Russet-crowned motmot

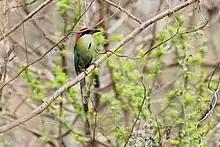
The front of a perched russet-crowned motmot

The russet-crowned motmot produces a low "krrp", "krrup", or "kru, krr-up" which is strung together, making a longer call. They can also produce a hollow "ook". Mated pairs take part in call-and-response duets.